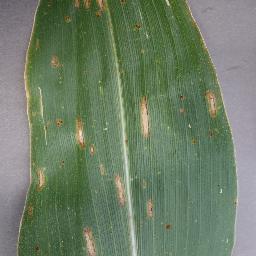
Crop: corn
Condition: (maize)_cercospora_spot_gray_spot